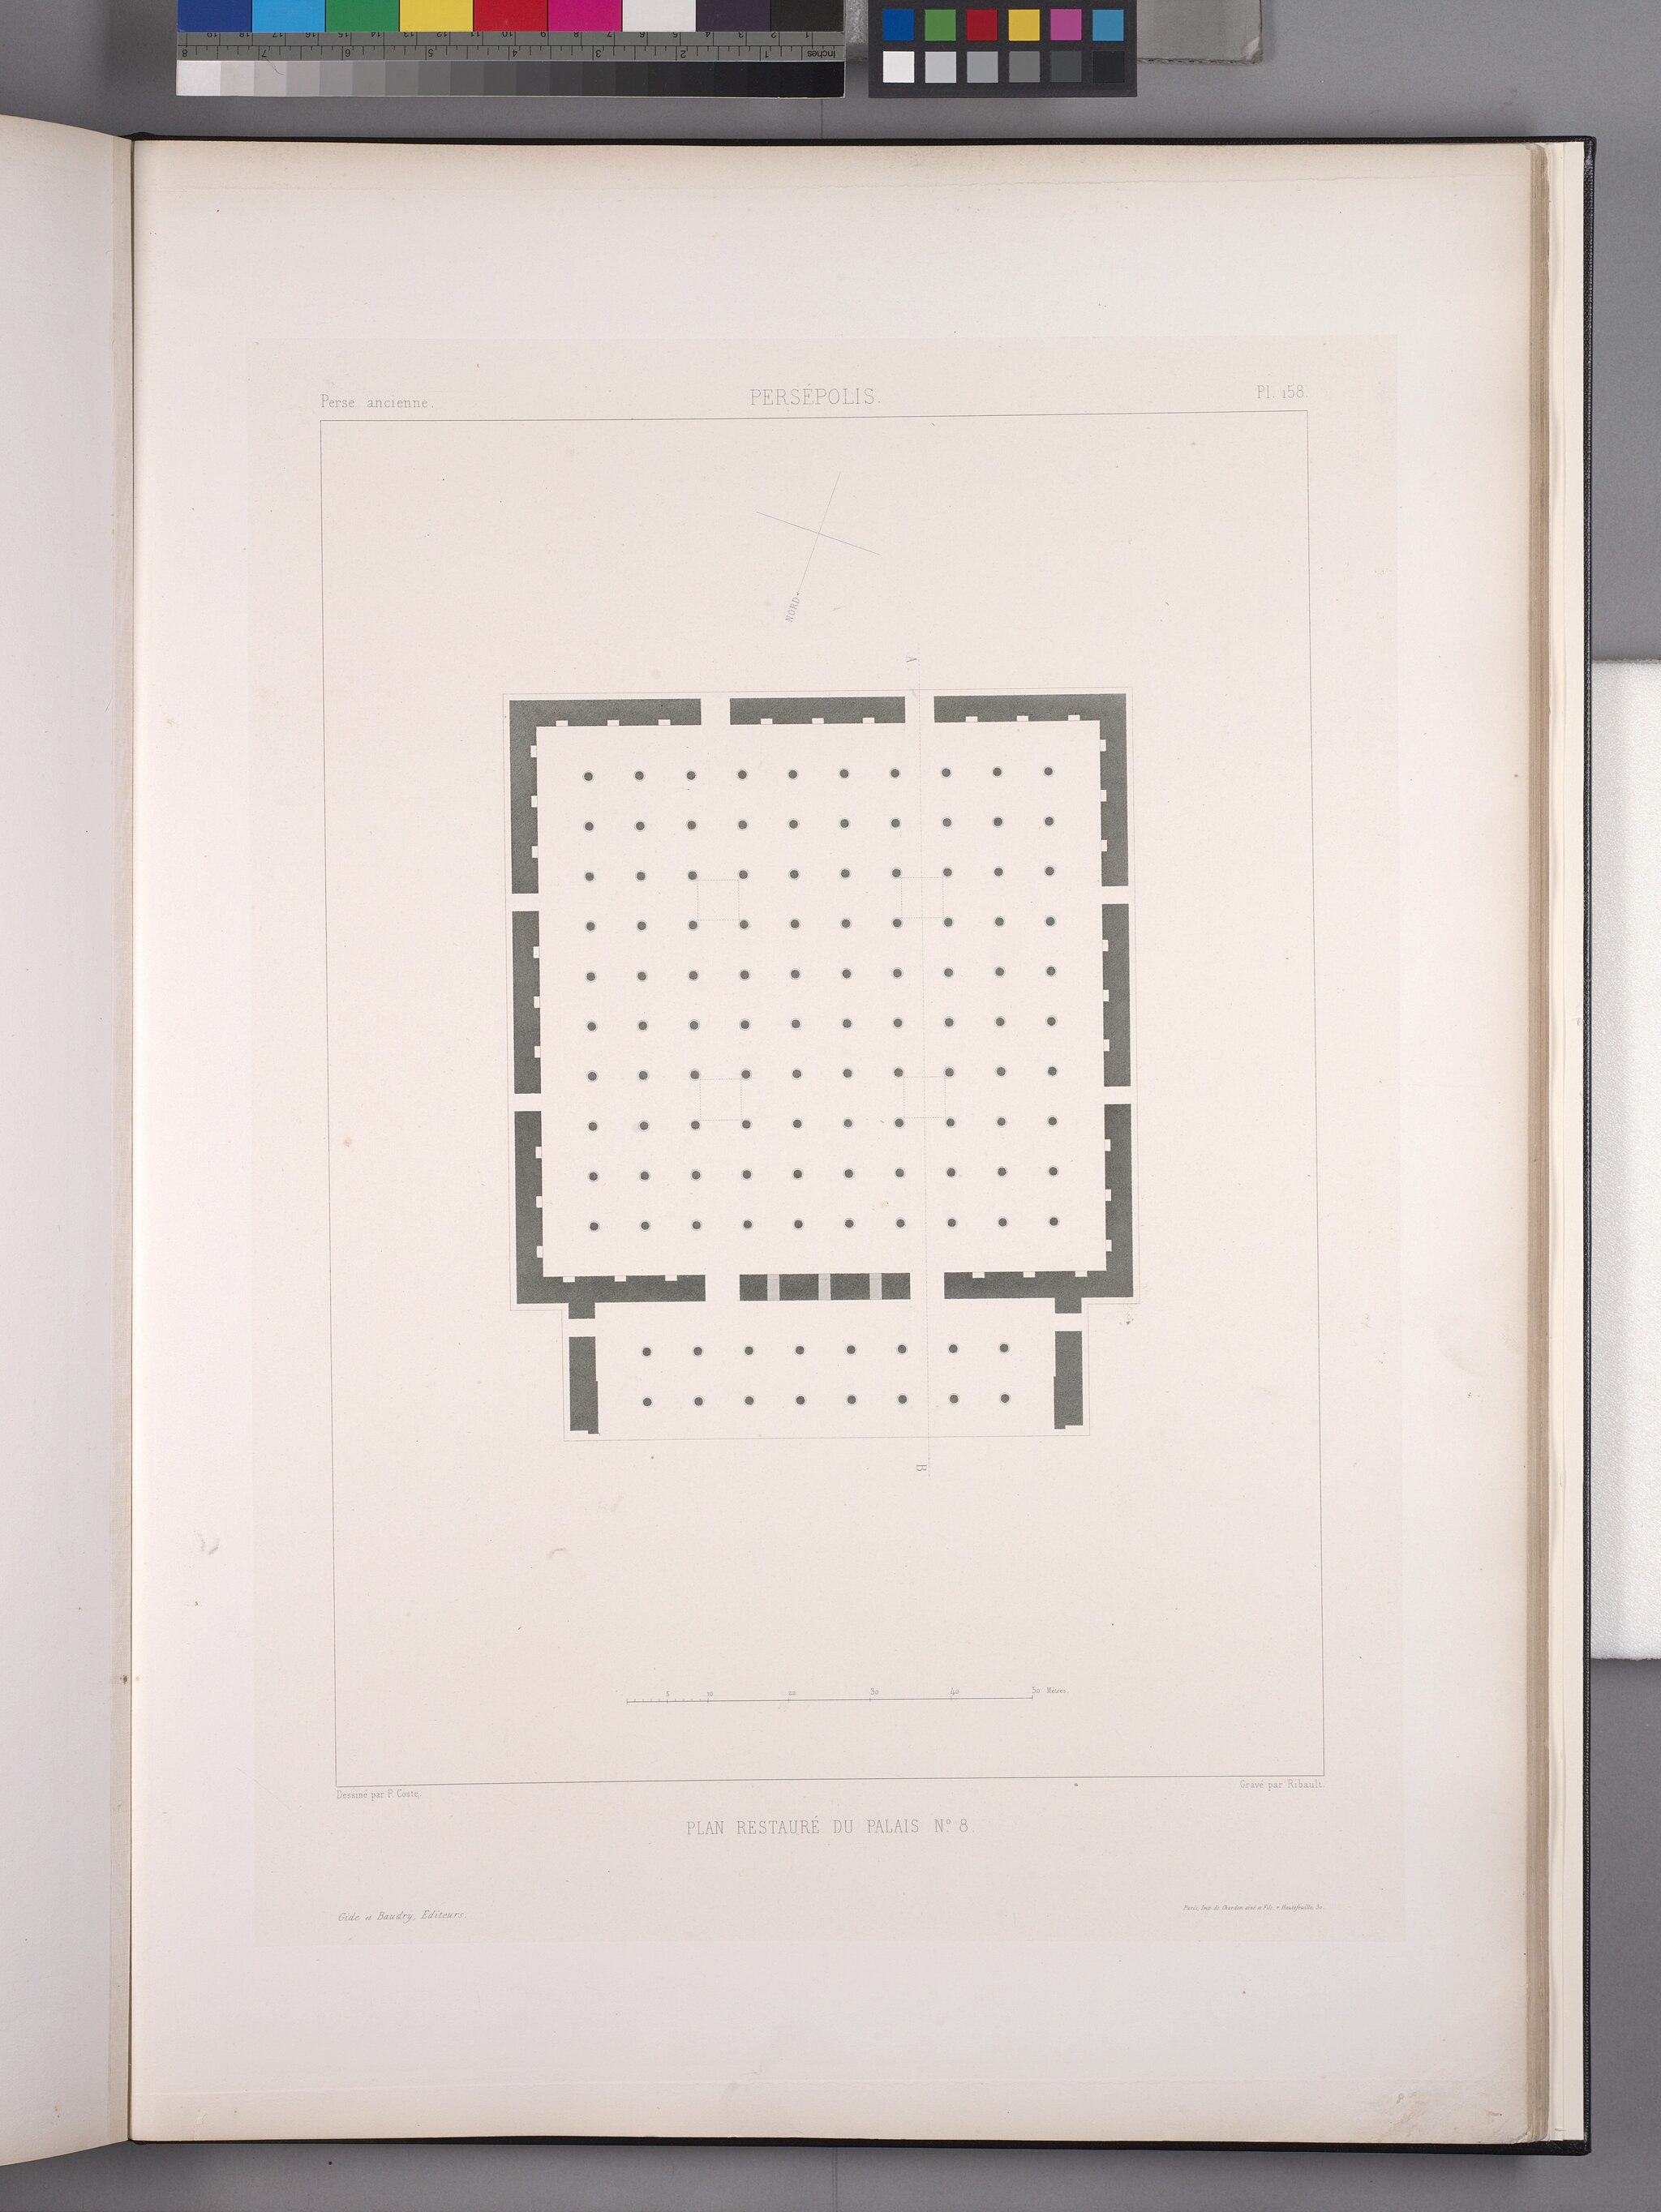
Title: Persépolis. Plan restauré du palais no. 8 (NYPL b12482496-1542870)
Description: Persépolis. Plan restauré du palais no. 8
Date: 1851
Categories: Images uploaded by Fæ, PD-old-100-expired, PD-scan (PD-old-auto-expired), Images from the New York Public Library, CC-PD-Mark, Media needing category review as of 27 October 2016, NYPL General Research Division, Floor plans of Persepolis, Persepolis in the 19th century, Voyage en Perse, Illustrations of Hall of hundred columns, Illustrations of Persepolis